Strășeni District

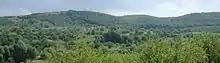
Central Moldavian Plateau

Fauna typical central Europe, with the presence of such mammals such as fox, wild boar, deer, hedgehogs, wild cat, red deer, wolf, raccoon dog, ferret and others. Of birds: hawk, crow, stork, eagles, egrets and more. In the past forests were populated district of: brown bear, elk, bull, wisent, disappeared due to excessive hunting, but the deforestation.